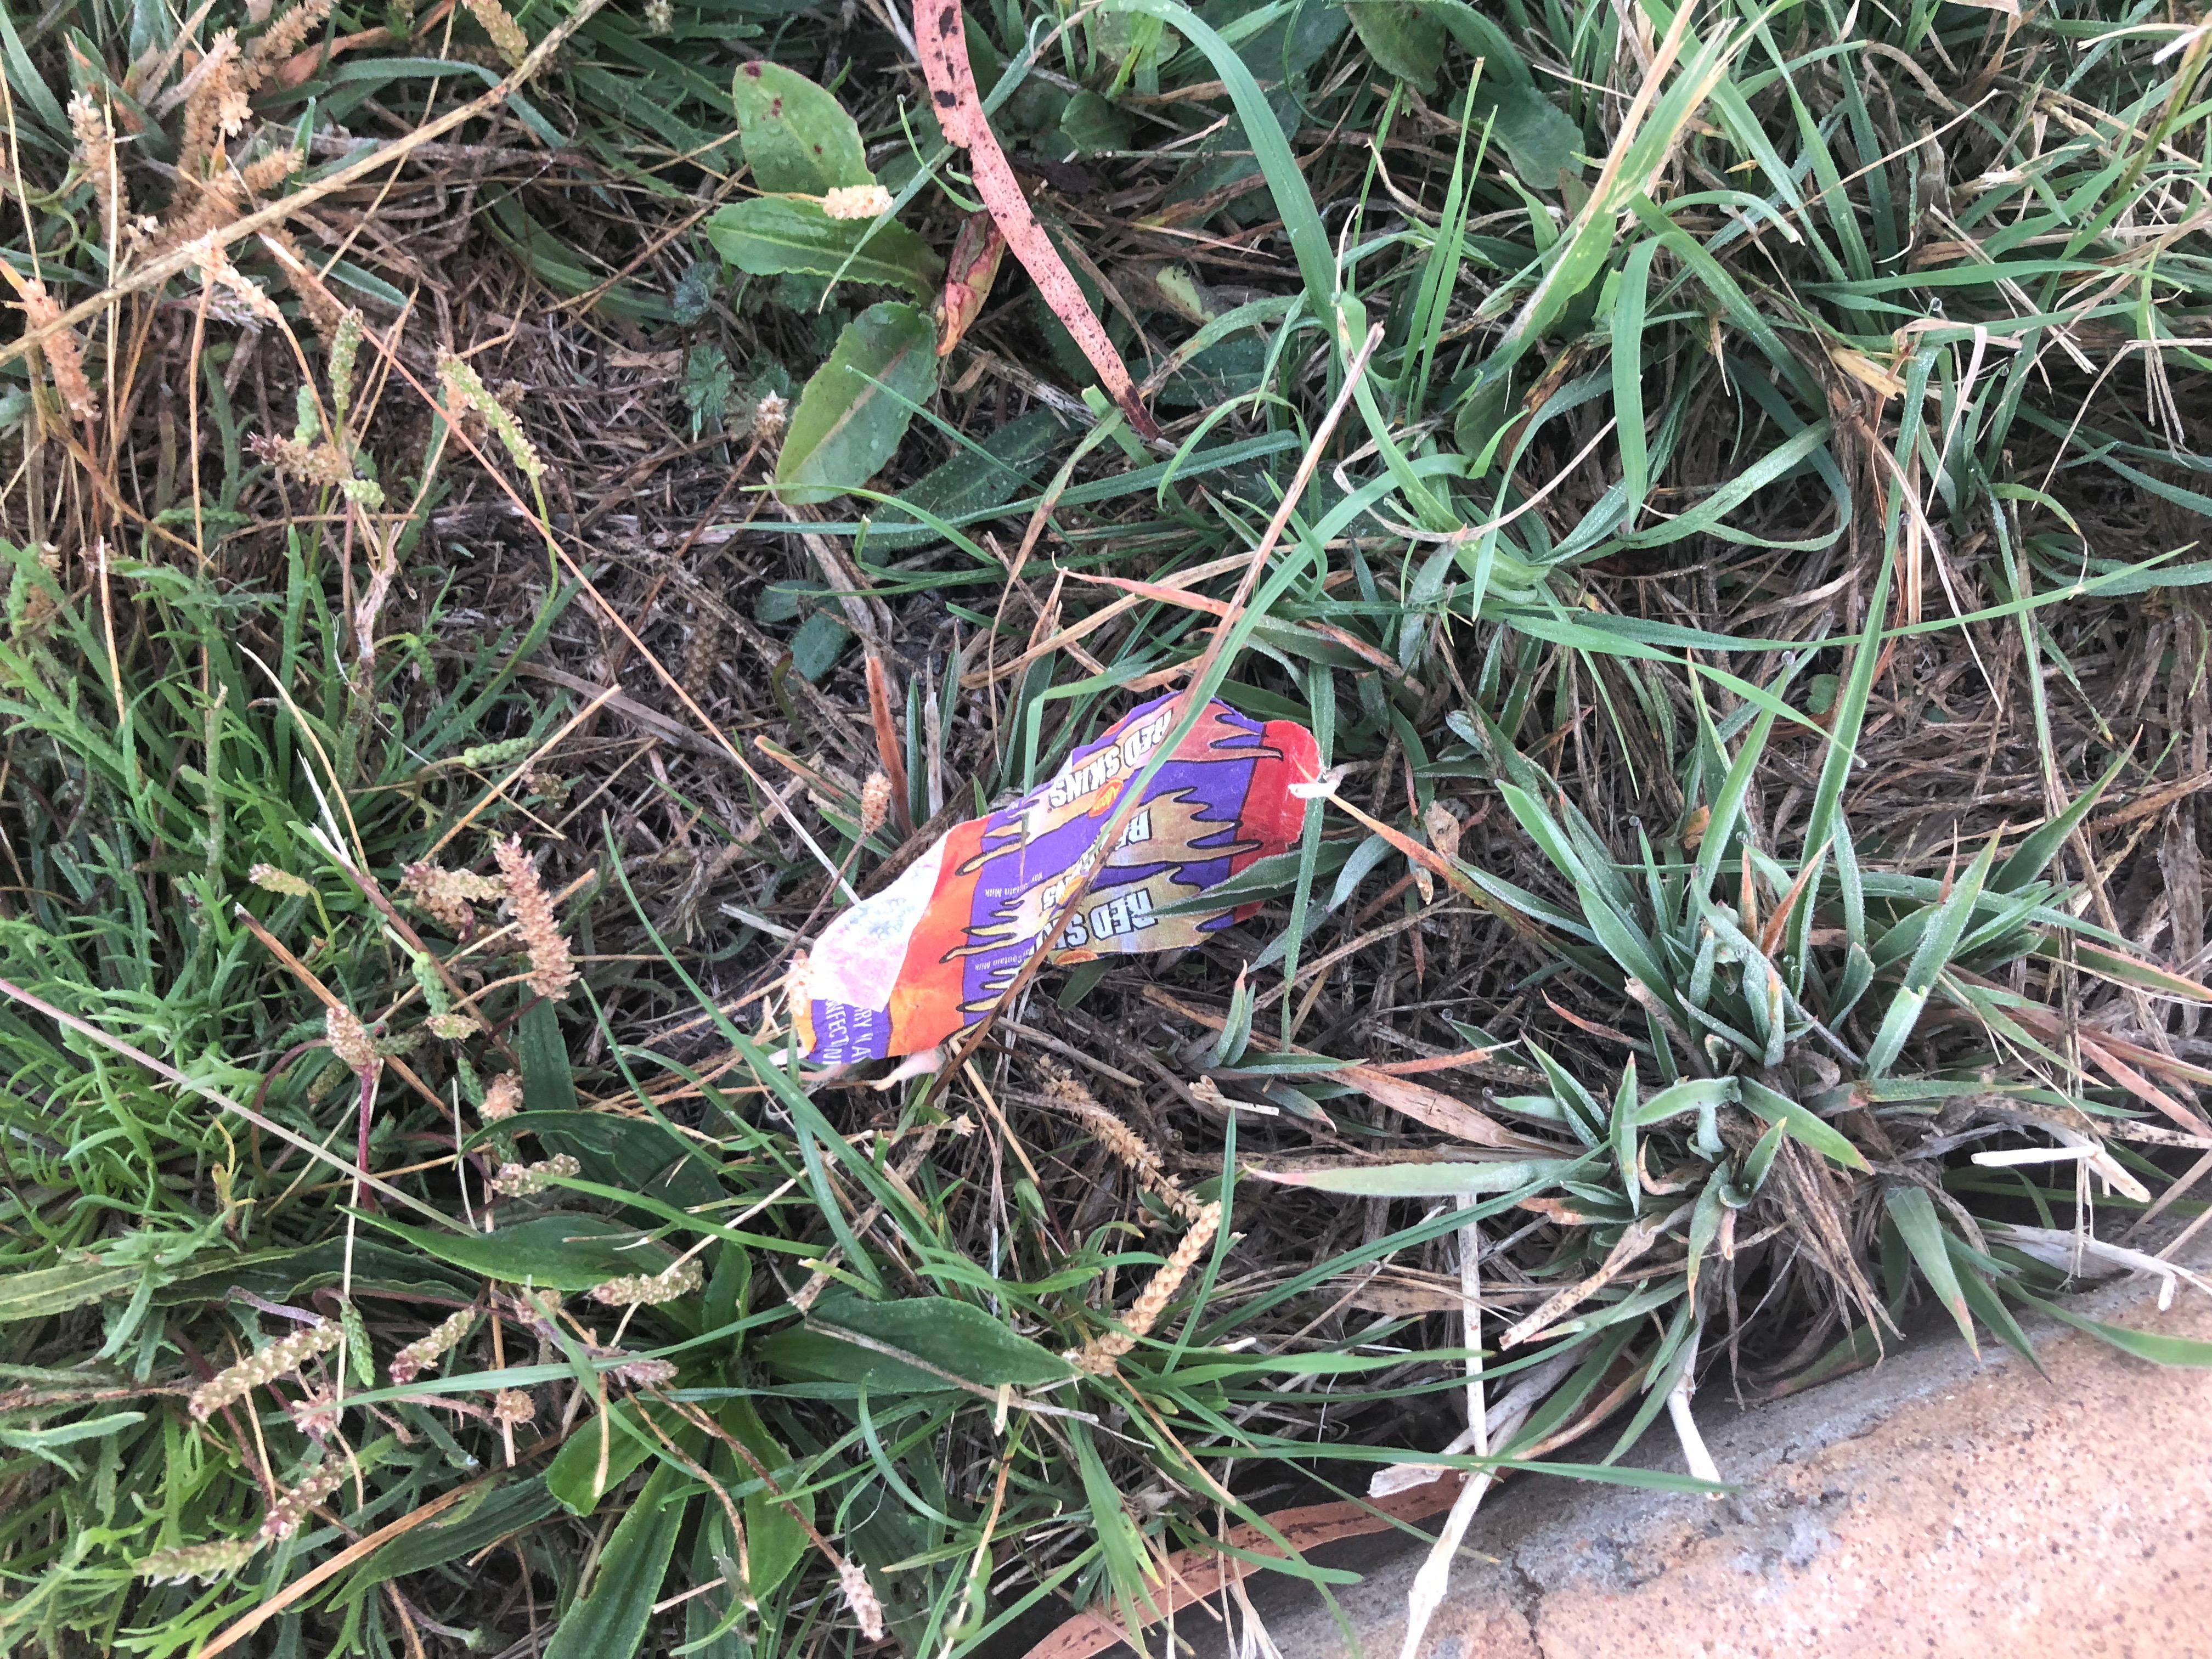
Object: Other plastic wrapper (Plastic bag & wrapper)